Countess Augusta Reuss of Ebersdorf

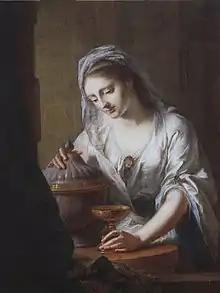
"Countess Augusta Reuss of Ebersdorf as Artemisia", 1775

Augusta of Reuss-Ebersdorf (19 January 1757 – 16 November 1831), was by marriage the Duchess of Saxe-Coburg-Saalfeld. She was the grandmother and godmother of both Queen Victoria of the United Kingdom and her husband and cousin, Prince Albert of Saxe-Coburg and Gotha.